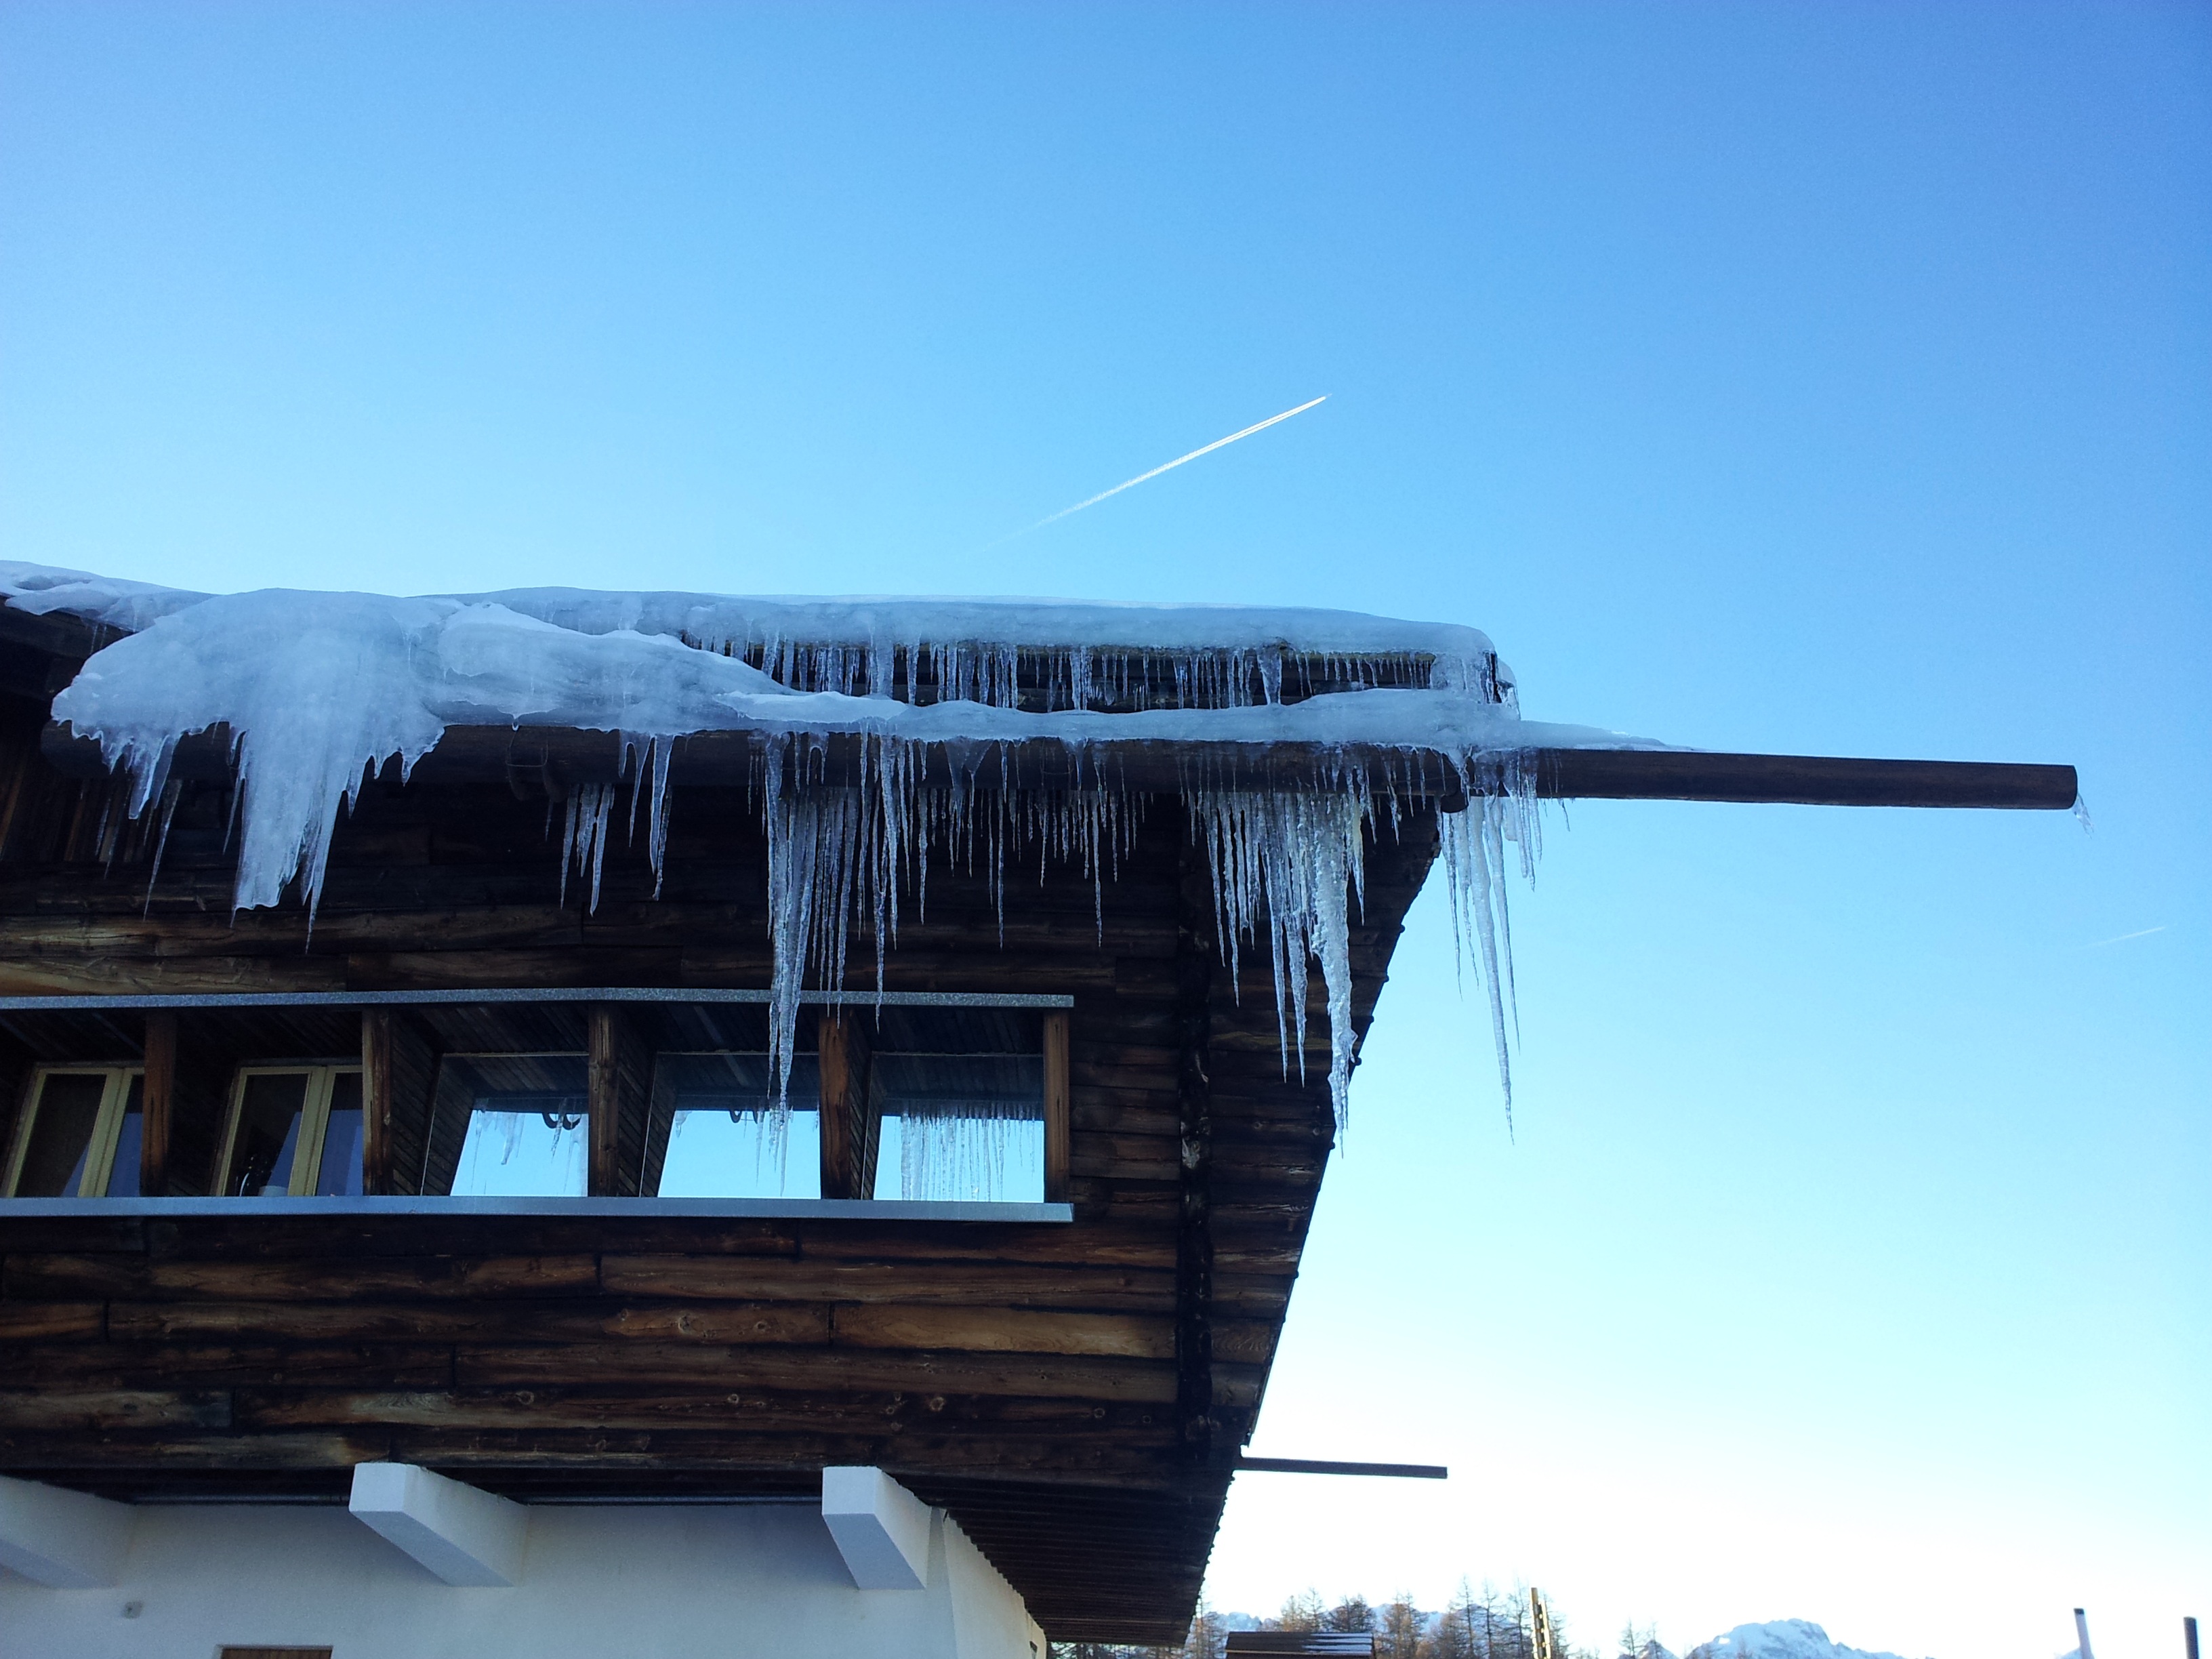
mountain, snow, winter, sky, wind, roof, hut, ice, weather